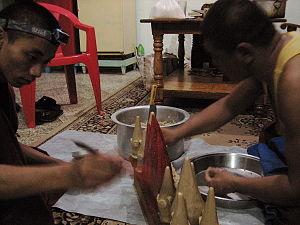
Dans le bouddhisme tibétain, les torma, ou tormas, sont des gâteaux sacrificiels servant d'offrandes, notamment dans le cadre de rituels de protection. Elles sont fabriquées à partir de farine d'orge grillée, mélangée avec de l'eau, afin de former une pâte qui sera modelée en forme de cône allongé.